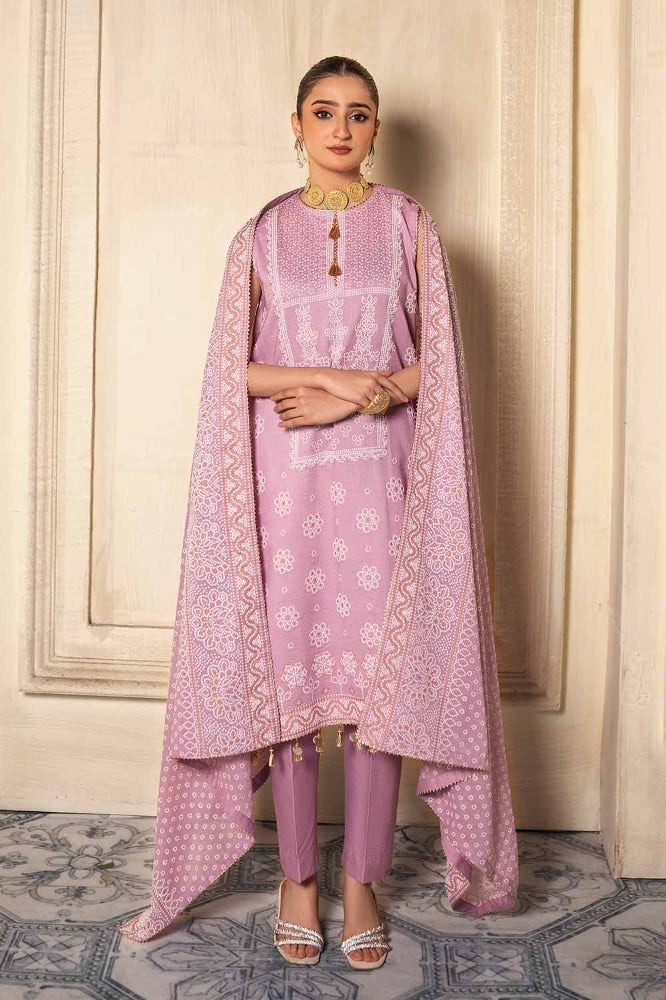
lavender embroidered cotton suit